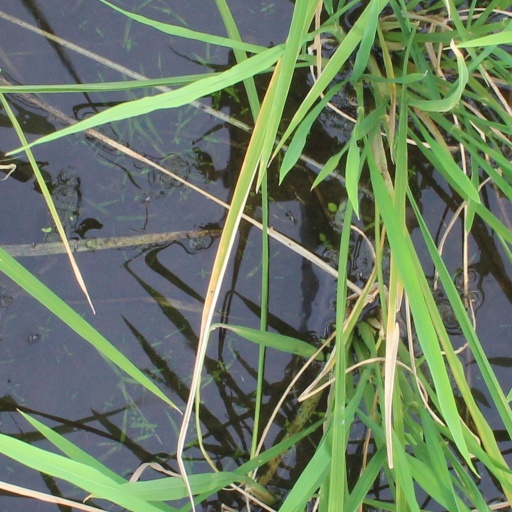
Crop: rice